Nazariy Yaremchuk

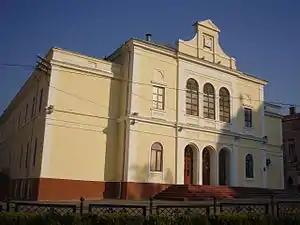
Chernivtsi Philharmonic Hall, where Yaremchuk worked from 1973 onwards.

In 1969, Yaremchuk finished secondary school and tried to enroll himself at the Faculty of Geography of Chernivtsi State University, but his attempt was unsuccessful. Instead of studying, he started working as a seismographer and was employed in the Army. Through his Army service, he could enroll himself in a driver's course at the House of Culture in his local Vyzhnytsia.